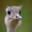
Label: bird